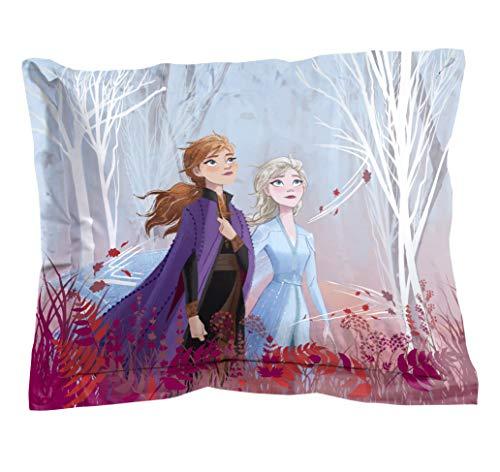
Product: Jay Franco Disney Frozen 2 Forest Spirit Twin/Full Comforter & Sham Set, Mutli
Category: Home & Kitchen | Bedding | Kids' Bedding | Comforters & Sets | Comforter Sets
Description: GREAT GIFT – This Disney Frozen 2 comforter will make any child smile and will transform any bedroom, guest room, kids room, RV, or vacation home.
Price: $36.37
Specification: PackageDimensions:16.9x11.5x6.7inches|ItemWeight:4.23pounds|ShippingWeight:4.23pounds(Viewshippingratesandpolicies)|Manufacturer:JayFrancoandSons,Inc.|ASIN:B07V5JT7XP|Itemmodelnumber:JF40350EPCD